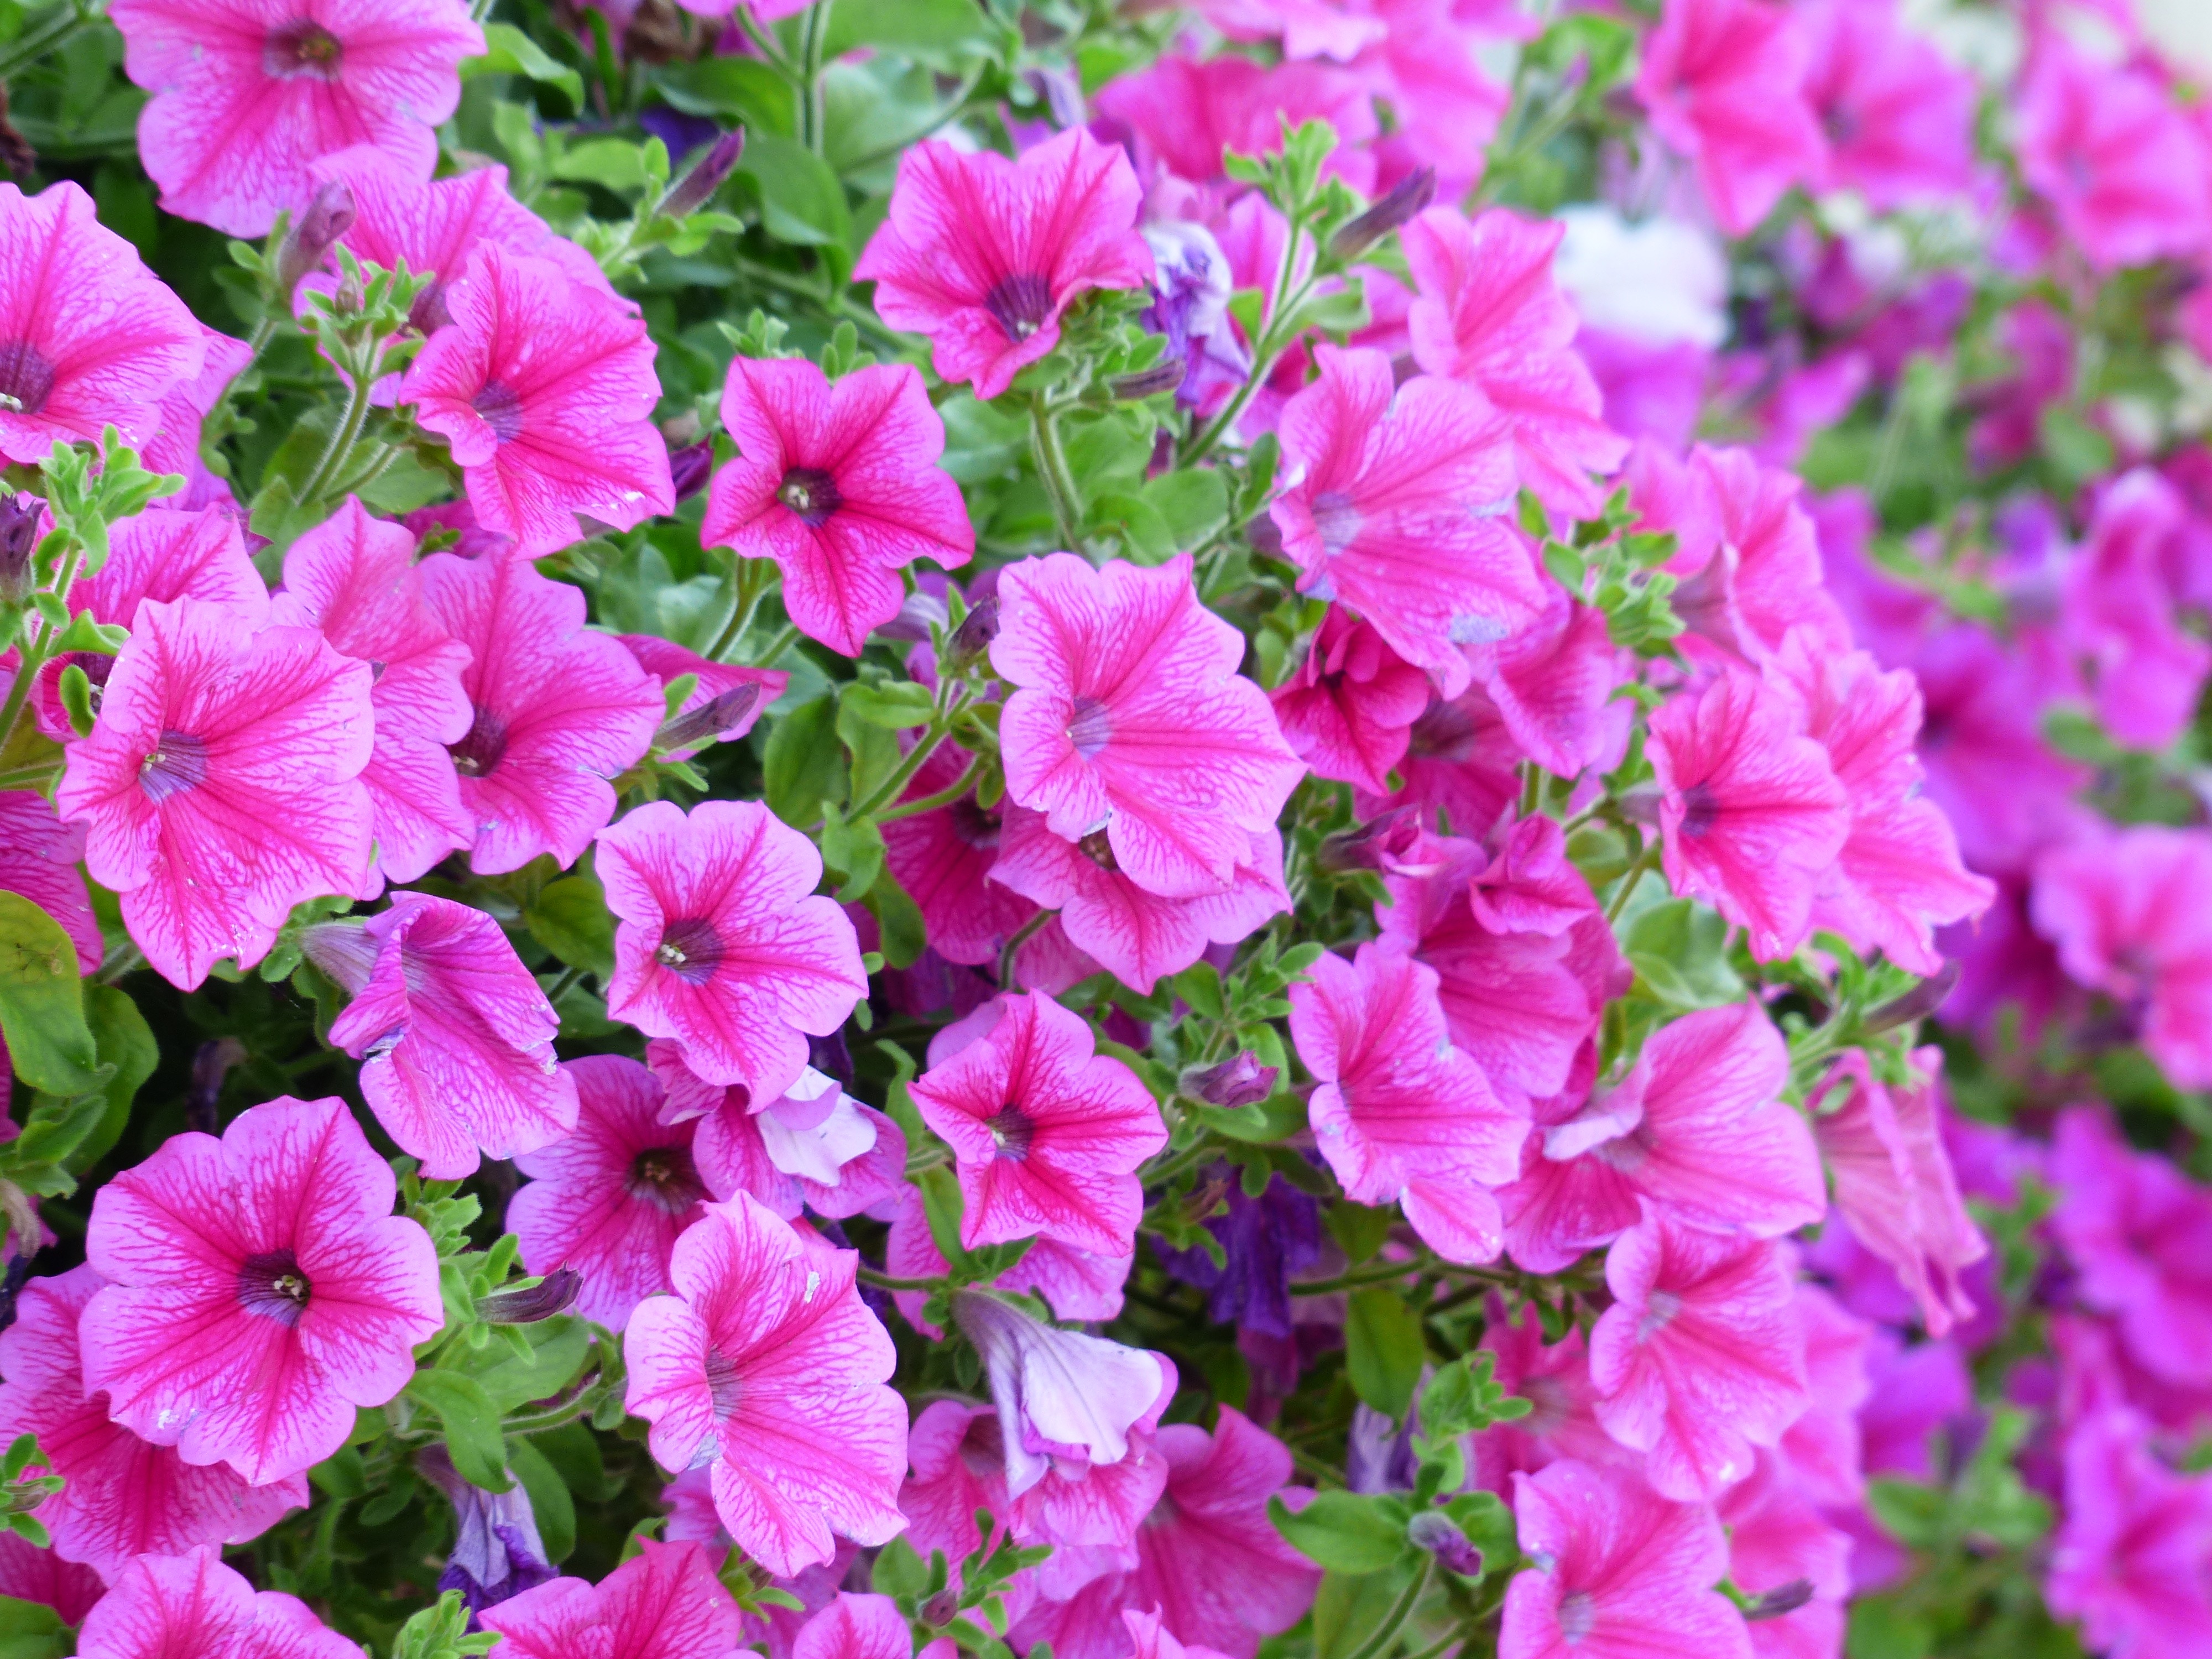
blossom, plant, flower, petal, bloom, pink, flora, flowers, hybrid, shrub, petunia, solanaceae, ornamental plant, flowering plant, balcony plant, garden petunia, hanging petunia, nachtschattengew chs, petunia hybrida, annual plant, woody plant, land plant, petunia atkinsiana